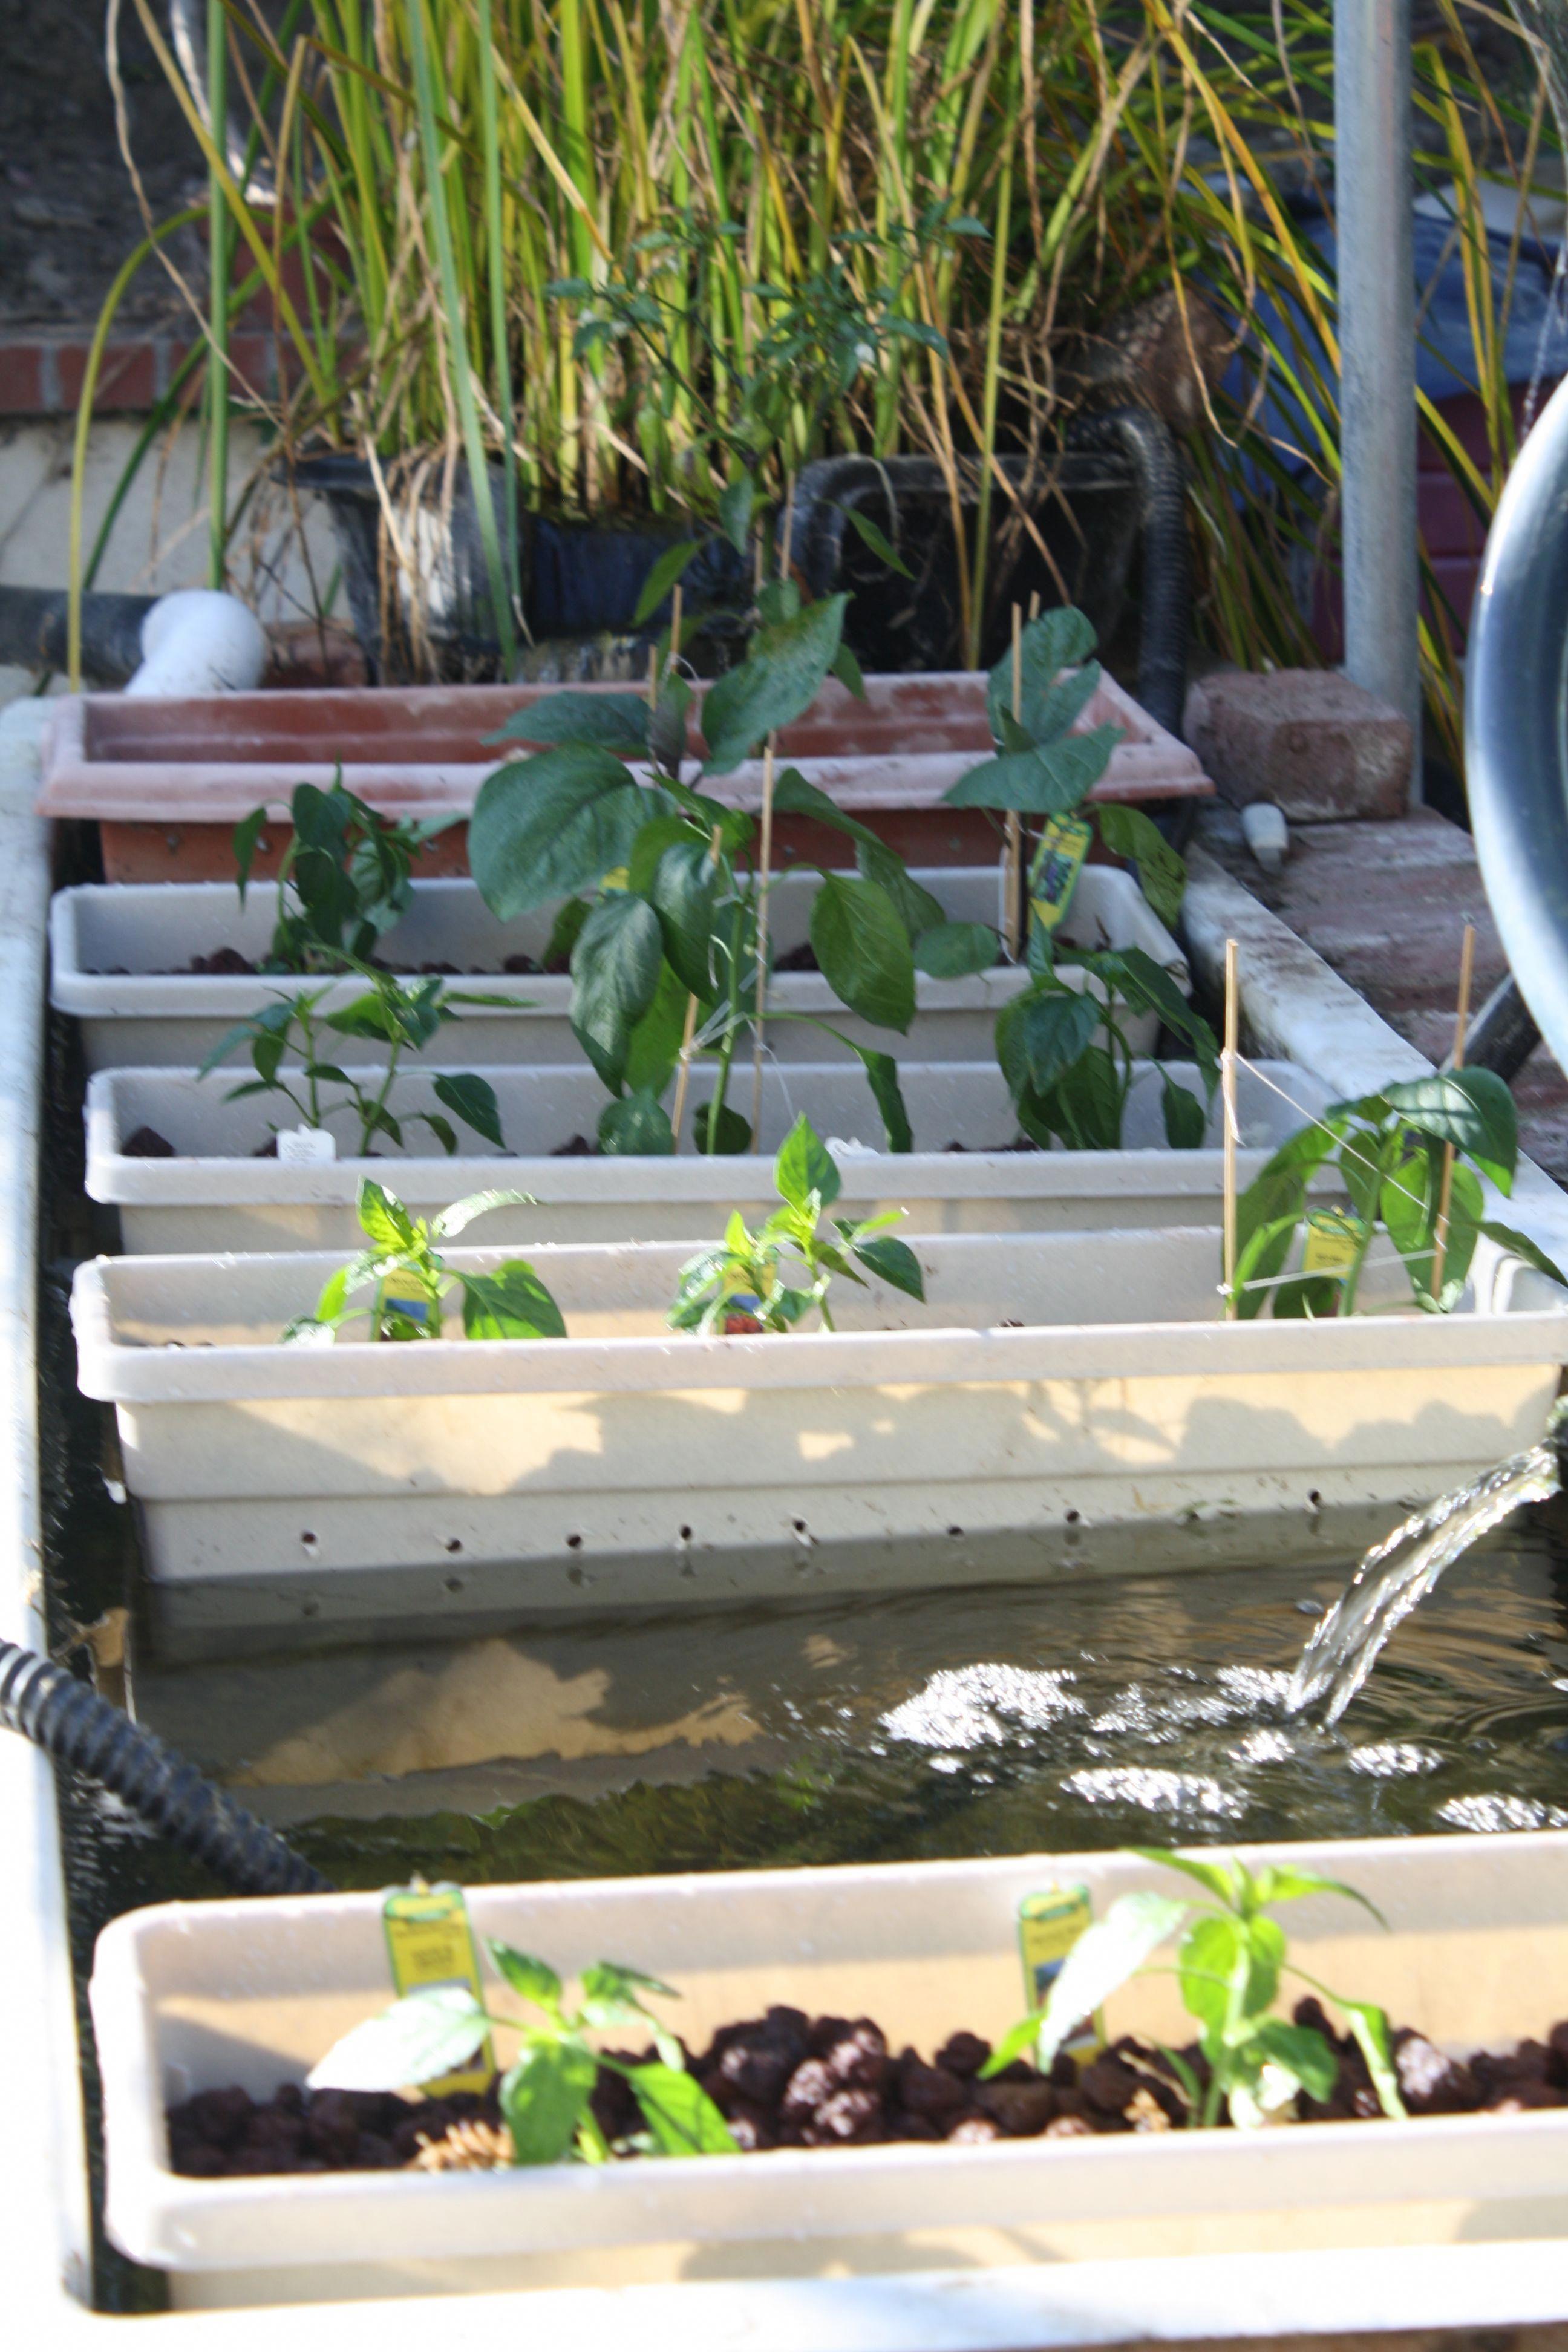
Mfumo wa kilimo cha udongo  ambapo mimea inakua katika maji yanayotiririka kwenye [cs]tray [cs]. Baadhi ya mimea inaonekana michanga huku mingine ikiwa mikubwa zaidi. Hii inaonyesha uwezekano wa teknolojia za kilimo za kisasa.